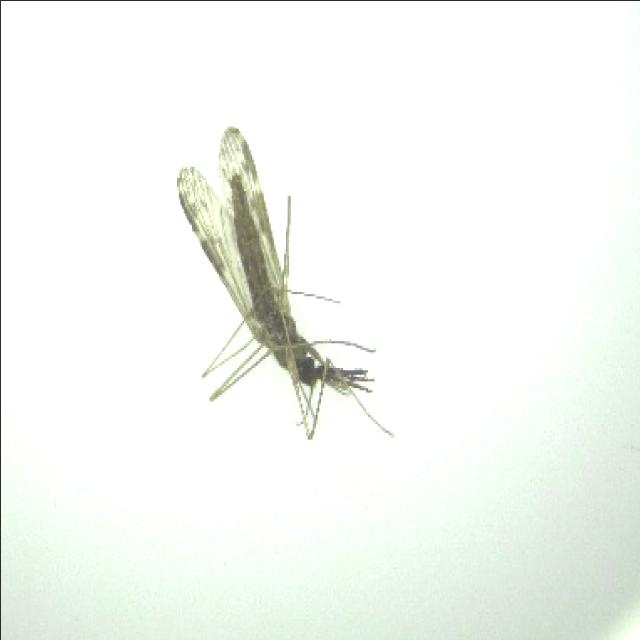
Species: anopheles_sinensis